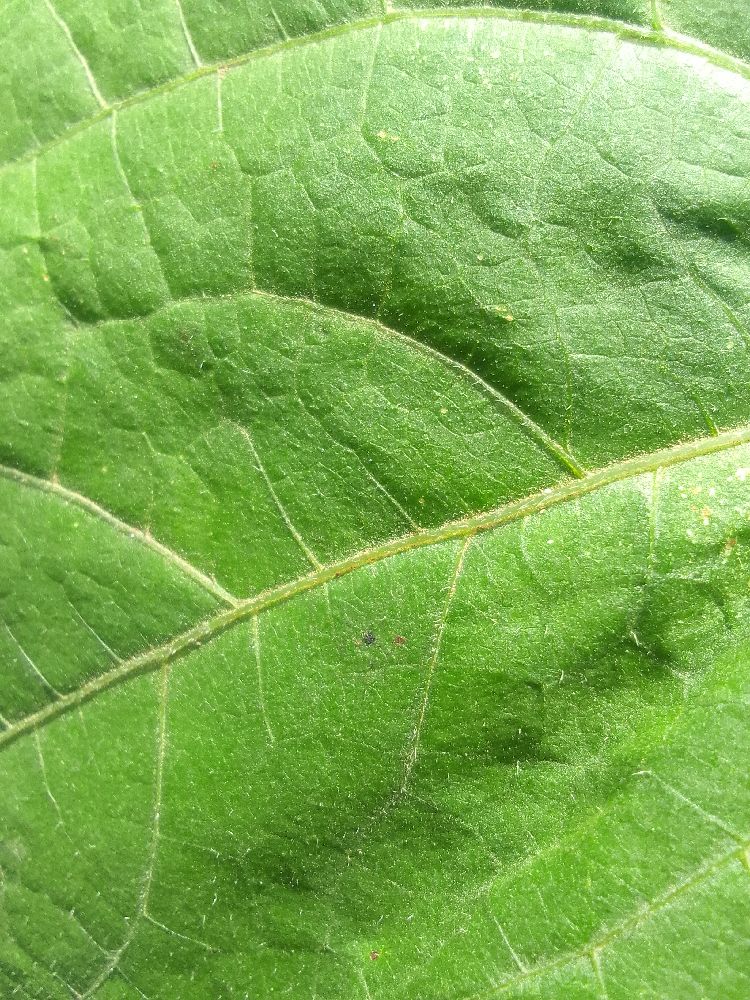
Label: healthy